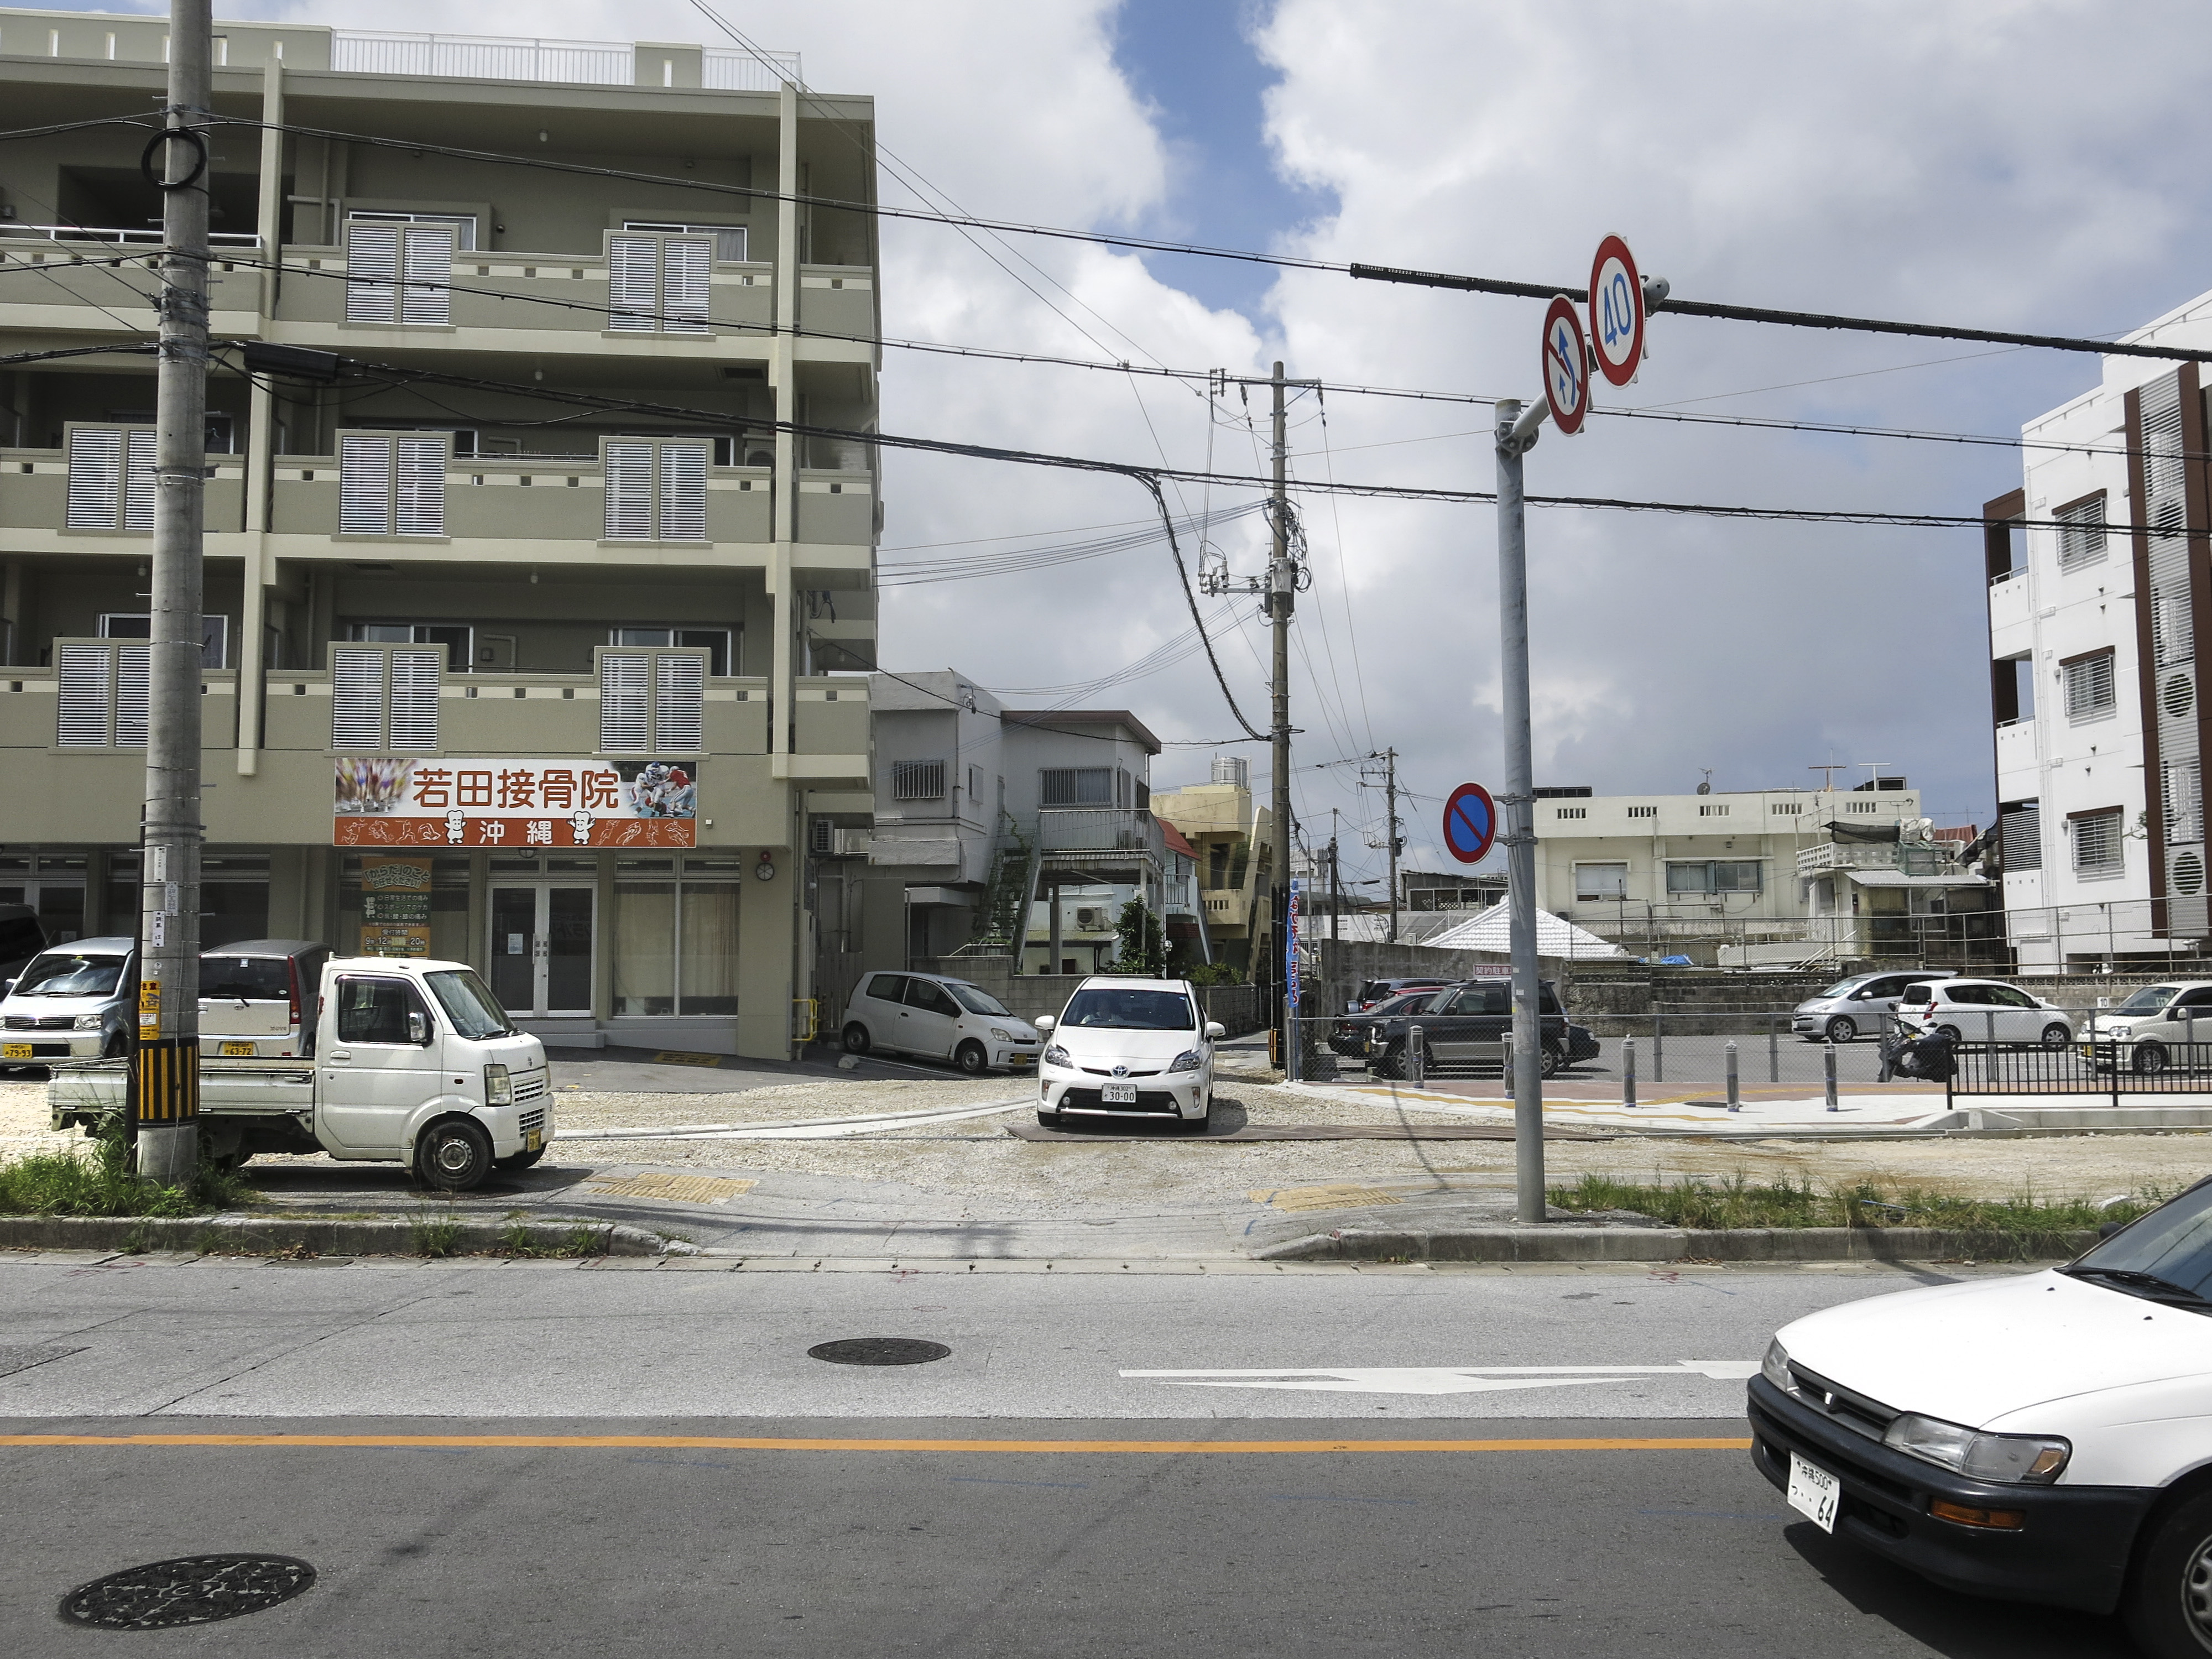
pedestrian, road, street, parking, city, downtown, transport, vehicle, lane, parking lot, public transport, infrastructure, neighbourhood, urban area, residential area, human settlement